Arthur Hillyer Ford House

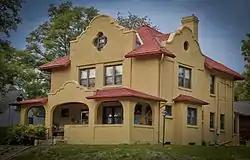

The Arthur Hillyer Ford House is a historic building located in Iowa City, Iowa, United States. Ford was a Chicago native who worked as an electrical engineer before becoming a college professor. He eventually became professor of electrical engineering at the University of Iowa, and is credited with inventing glare-less automobile headlights. He hired local architect Orville H. Carpenter to design his Mission Revival house. It features a symmetrical composition, wall dormers with scalloped parapets, a quatrefoil window, stuccoed walls, red clay tile roof with wide overhanging eaves, and a full-length front porch with square piers and flattened arches. The American Craftsman influence is found on the interior, especially in the fireplace inglenook. The house was individually listed on the National Register of Historic Places in 1986. In 1994 it was included as a contributing property in the Brown Street Historic District.